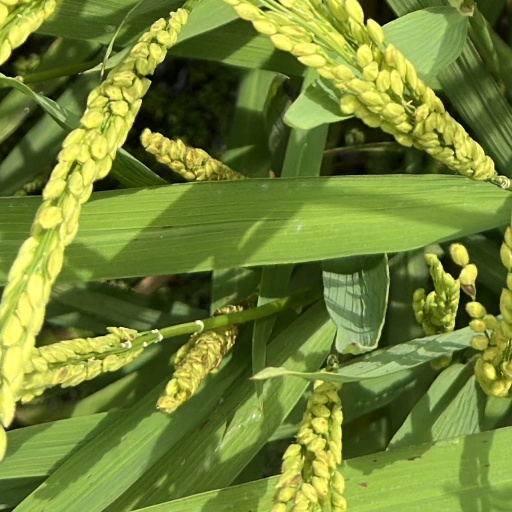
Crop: rice